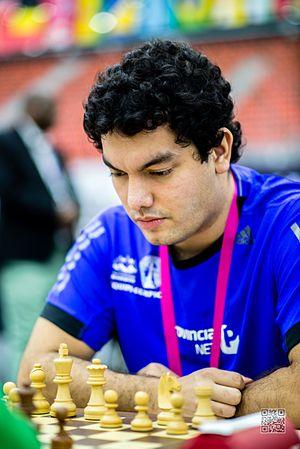
Sandro Mareco est un joueur d'échecs argentin né le 13 mai 1987 à Haedo. Grand maître international depuis 2010, il a remporté le tournoi de Mar del Plata en 2014, le championnat d'Argentine d'échecs 2015 et le championnat panaméricain en 2015. En février 2017, il remporte la coupe Marcel Duchamp à Montevideo avec 9 points sur 9.